Russian commando frogmen

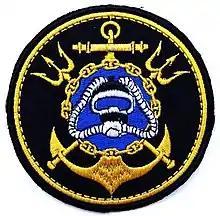
Russian Marine Commandos logo patch

The Russian commando frogmen, informally called "commando frogmen" in civilian media, are a Russian Naval Spetsnaz unit under operational subordination to the GRU that specialized in amphibious reconnaissance to prepare for amphibious warfare operations, clandestine operation, defense against swimmer incursions, direct action against important strategic or tactical goals, irregular warfare, ISTAR, maritime counterterrorism and hostage rescue, and naval special warfare. It is the special forces unit of the Russian Naval Infantry and is composed of highly trained and elite marines within the Naval Infantry. By virtue of belonging to the Russian Naval Infantry, frogmen fall under the Coastal Troops of the Russian Navy service arm. The Russian Navy proper does not field any special forces or special operations forces. Russian FSB special forces Alpha Group and Vympel also have frogman units in their respective naval components.